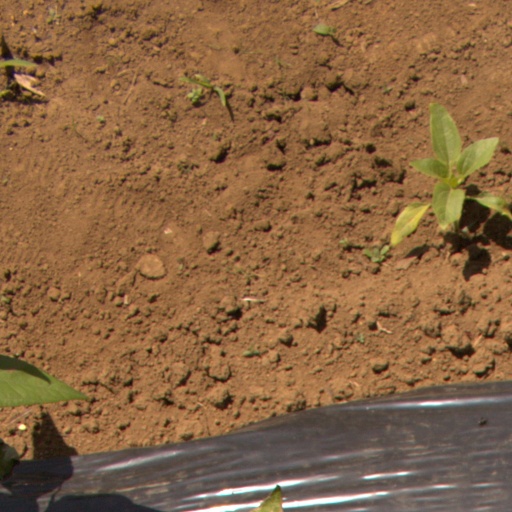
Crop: Jerusalem artichoke